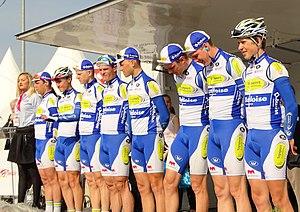
Reportage réalisé le jeudi 14 avril à l'occasion du départ et de l'arrivée du Grand Prix de Denain 2016 à Denain, Nord, Nord-Pas-de-Calais-Picardie, France.
La saison 2016 de l'équipe cycliste Topsport Vlaanderen-Baloise est la vingt-troisième de cette équipe.